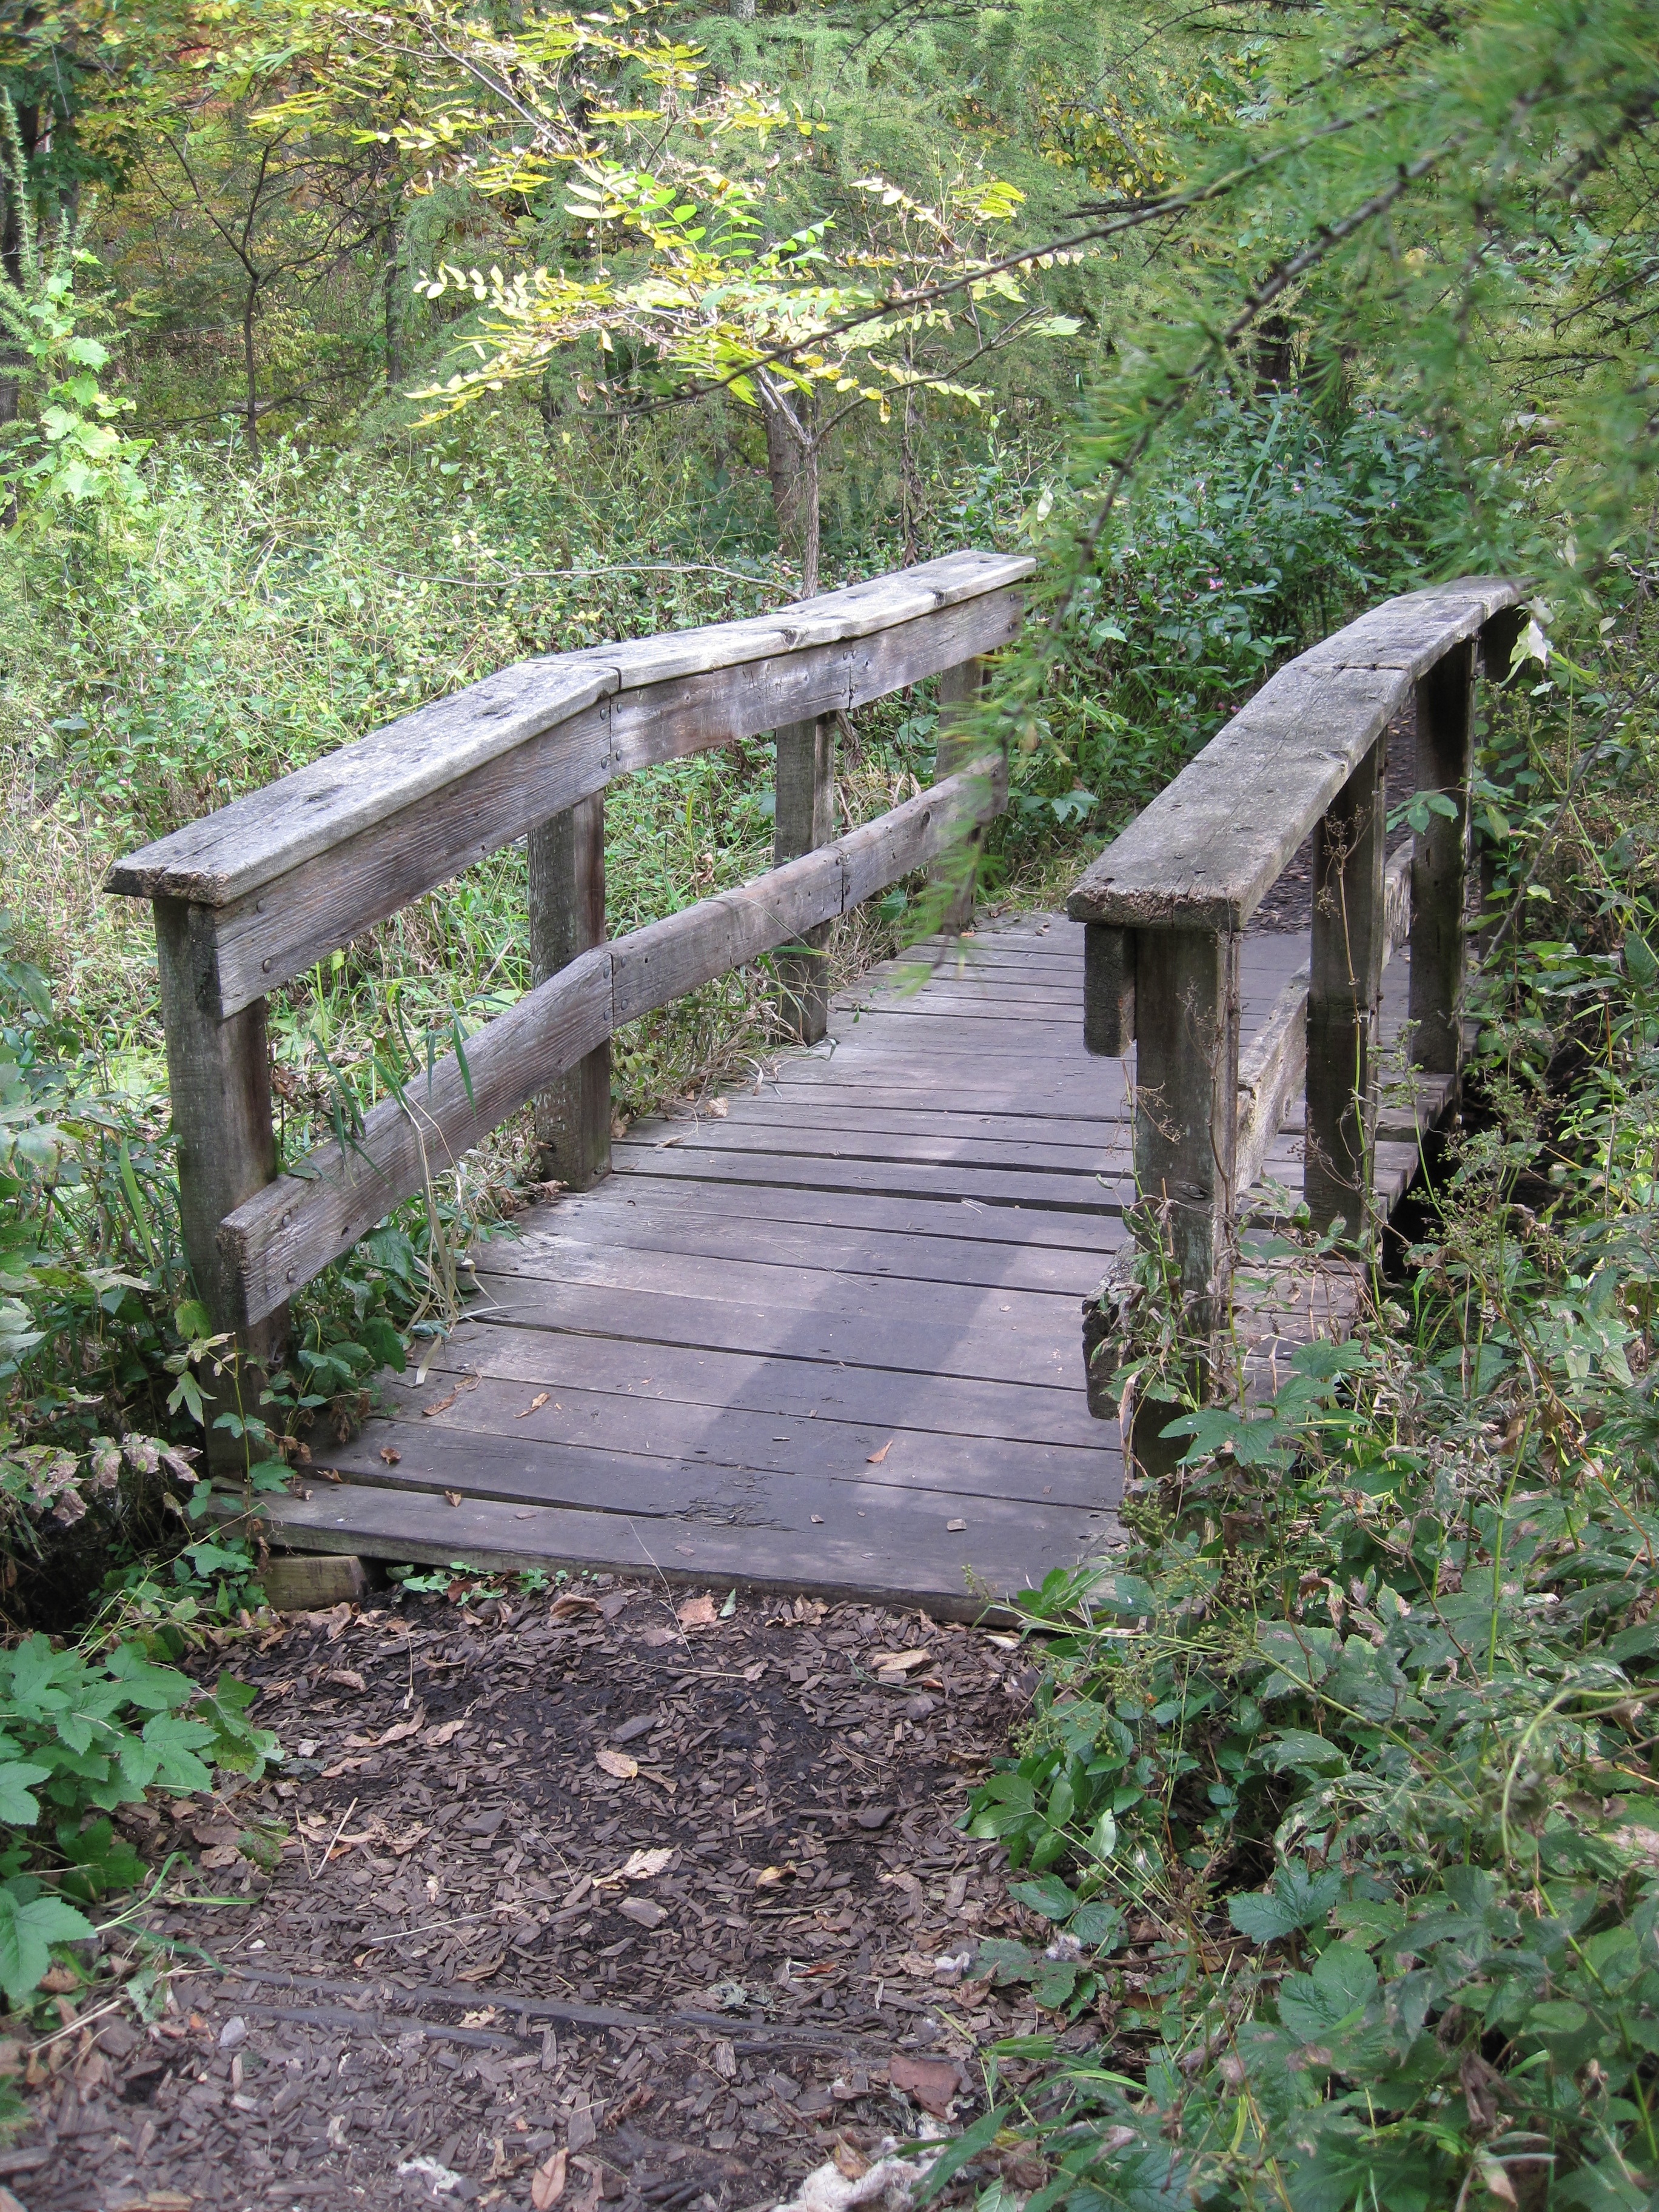
path, wood, trail, bridge, old, walkway, garden, woods, wooden, woodland